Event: Nepal Earthquake
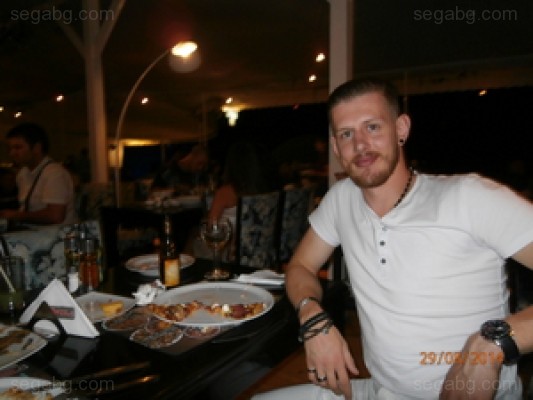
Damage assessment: no_damage